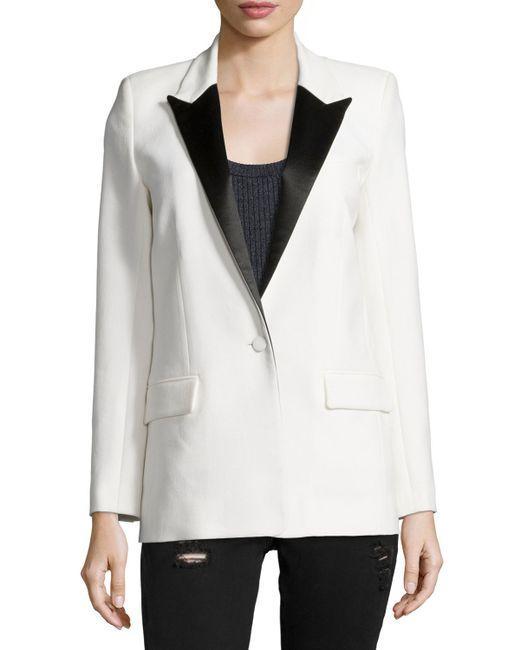
Mehrfarbiger Baumwollmantel für den Bürogebrauch